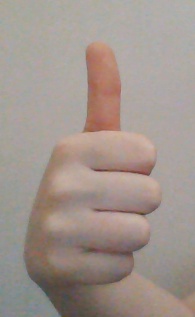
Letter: aleff